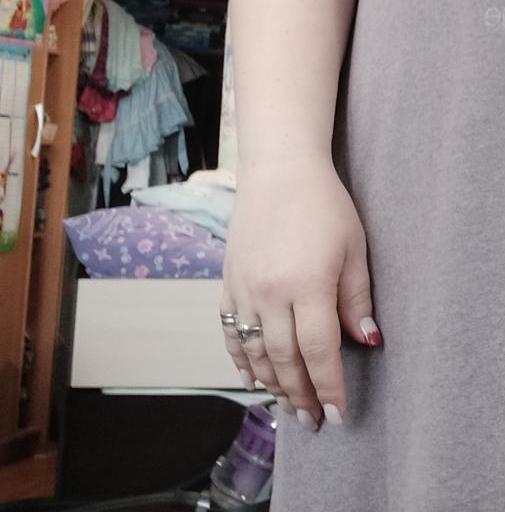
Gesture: no_gesture